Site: brandenburg
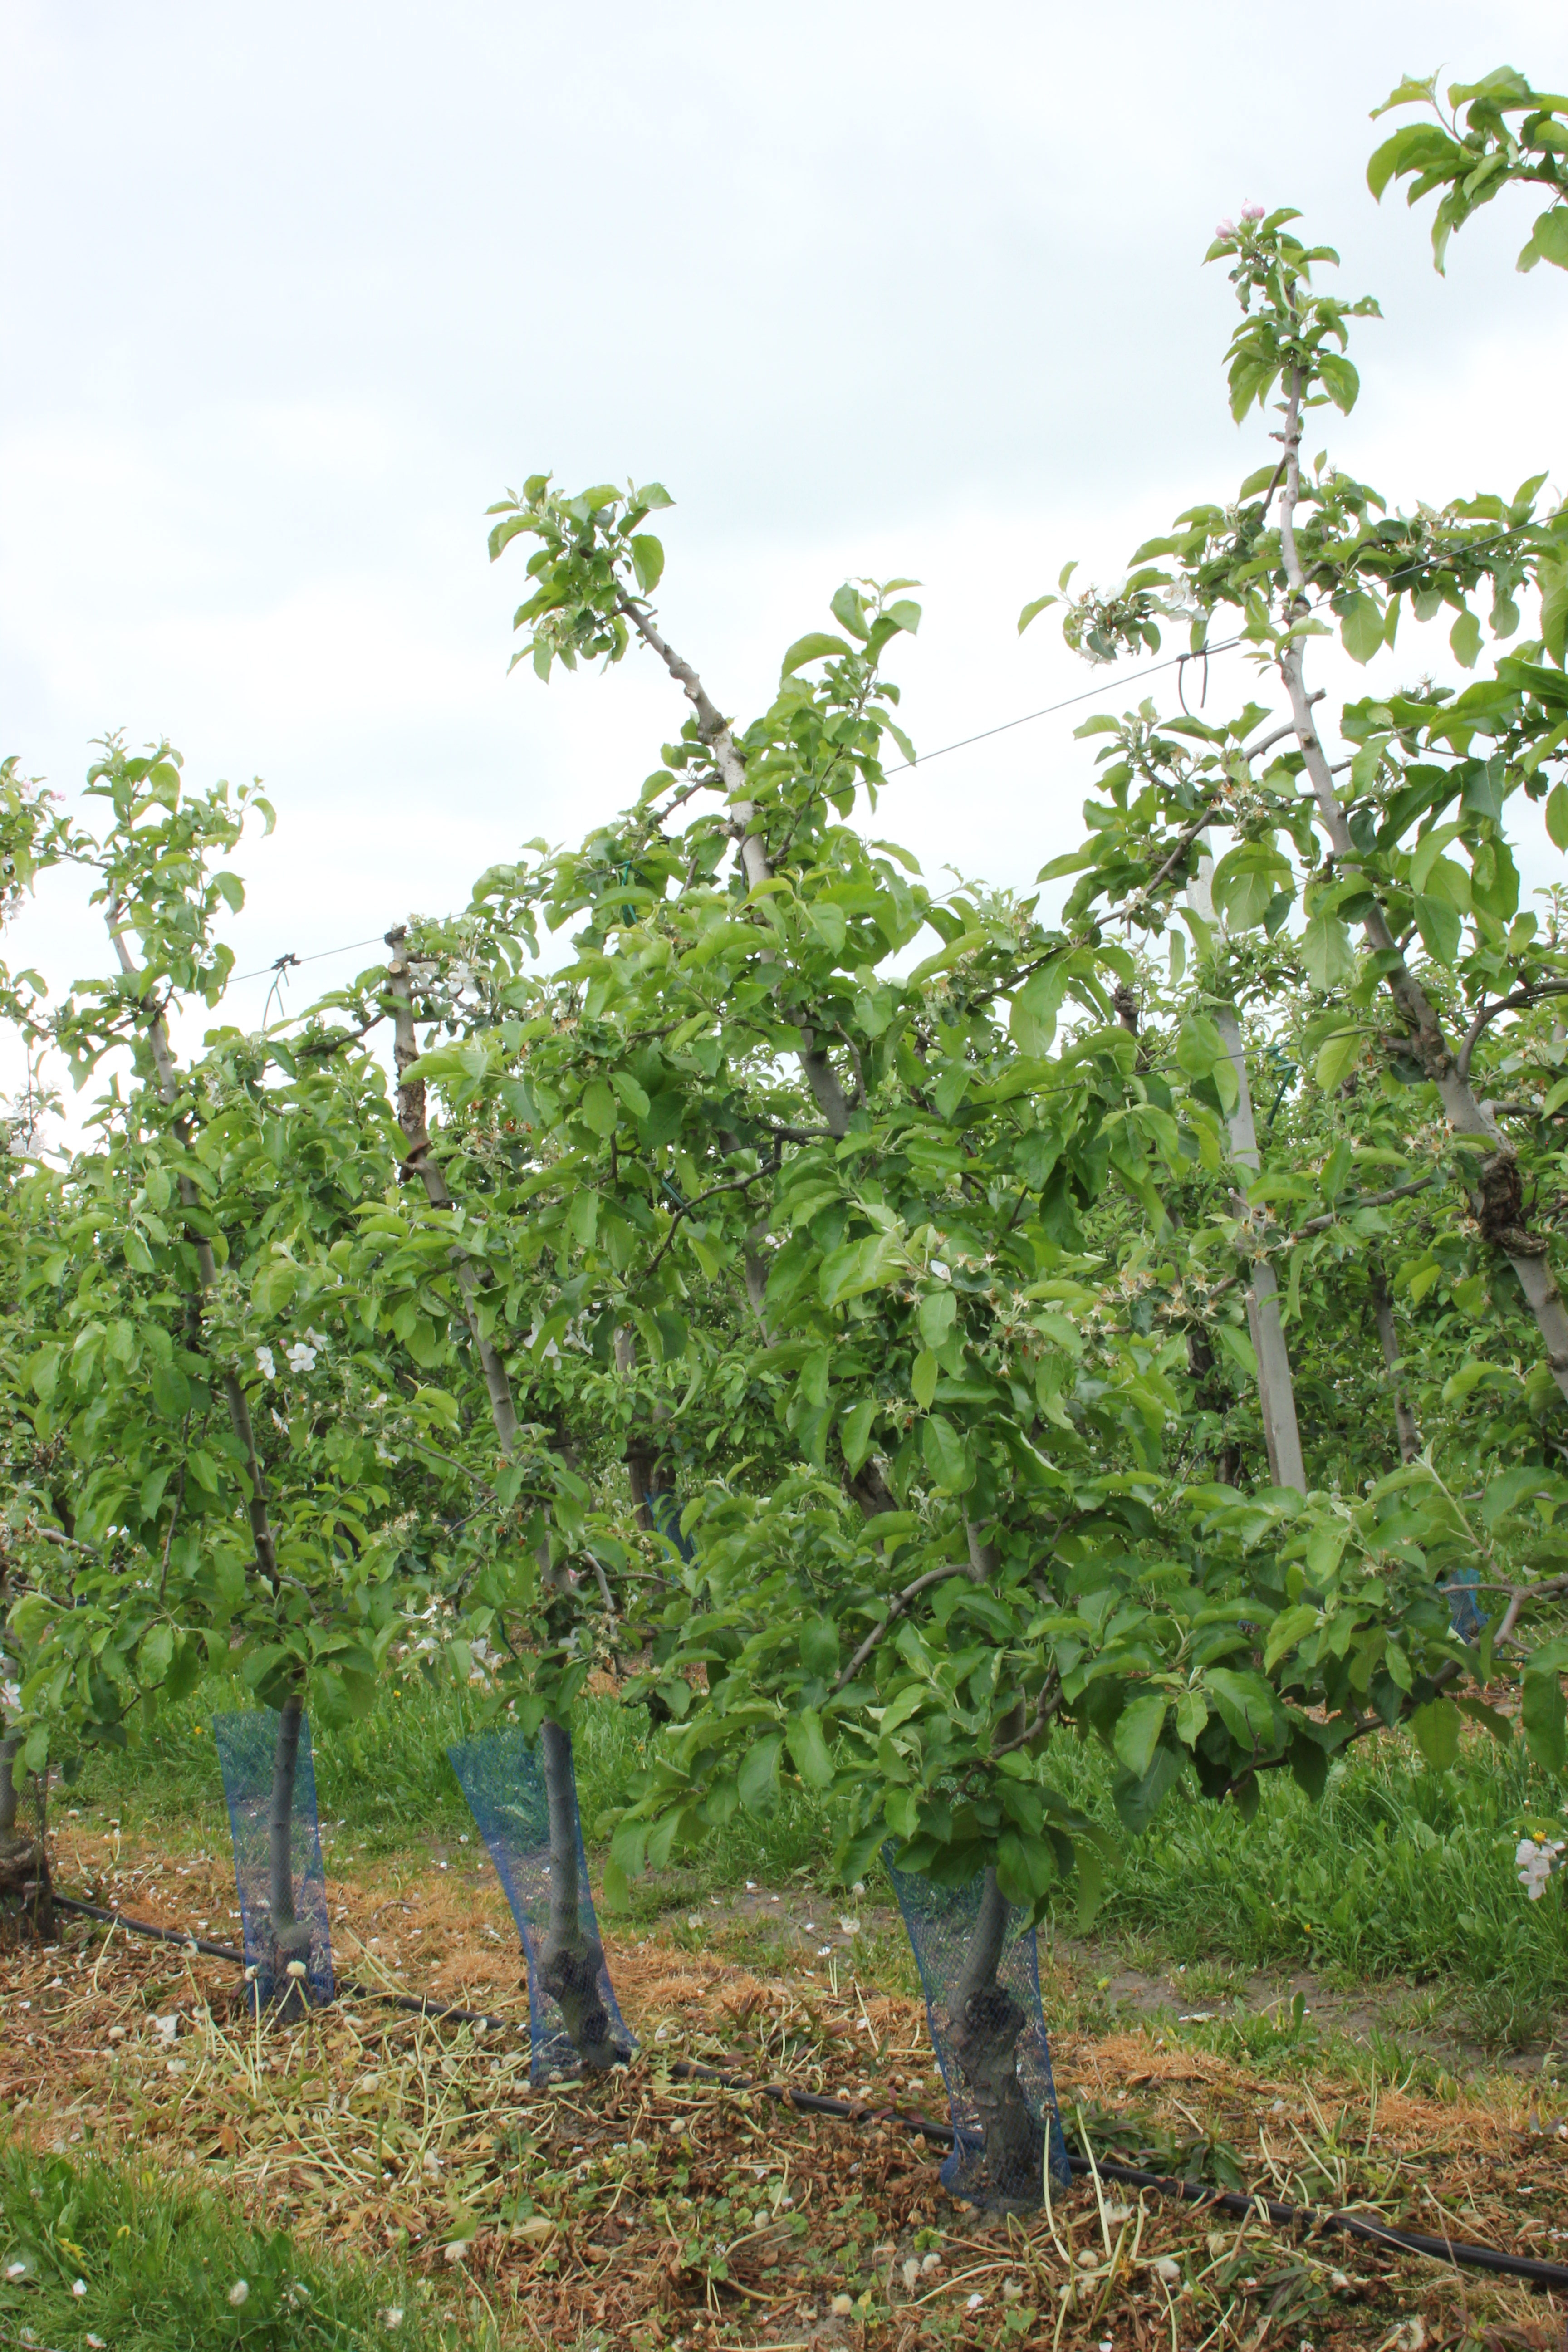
Growth stage (BBCH 67): Flowering